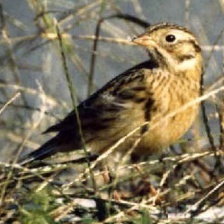
Species: SMITHS LONGSPUR
Scientific name: CALCARIUS PICTUS